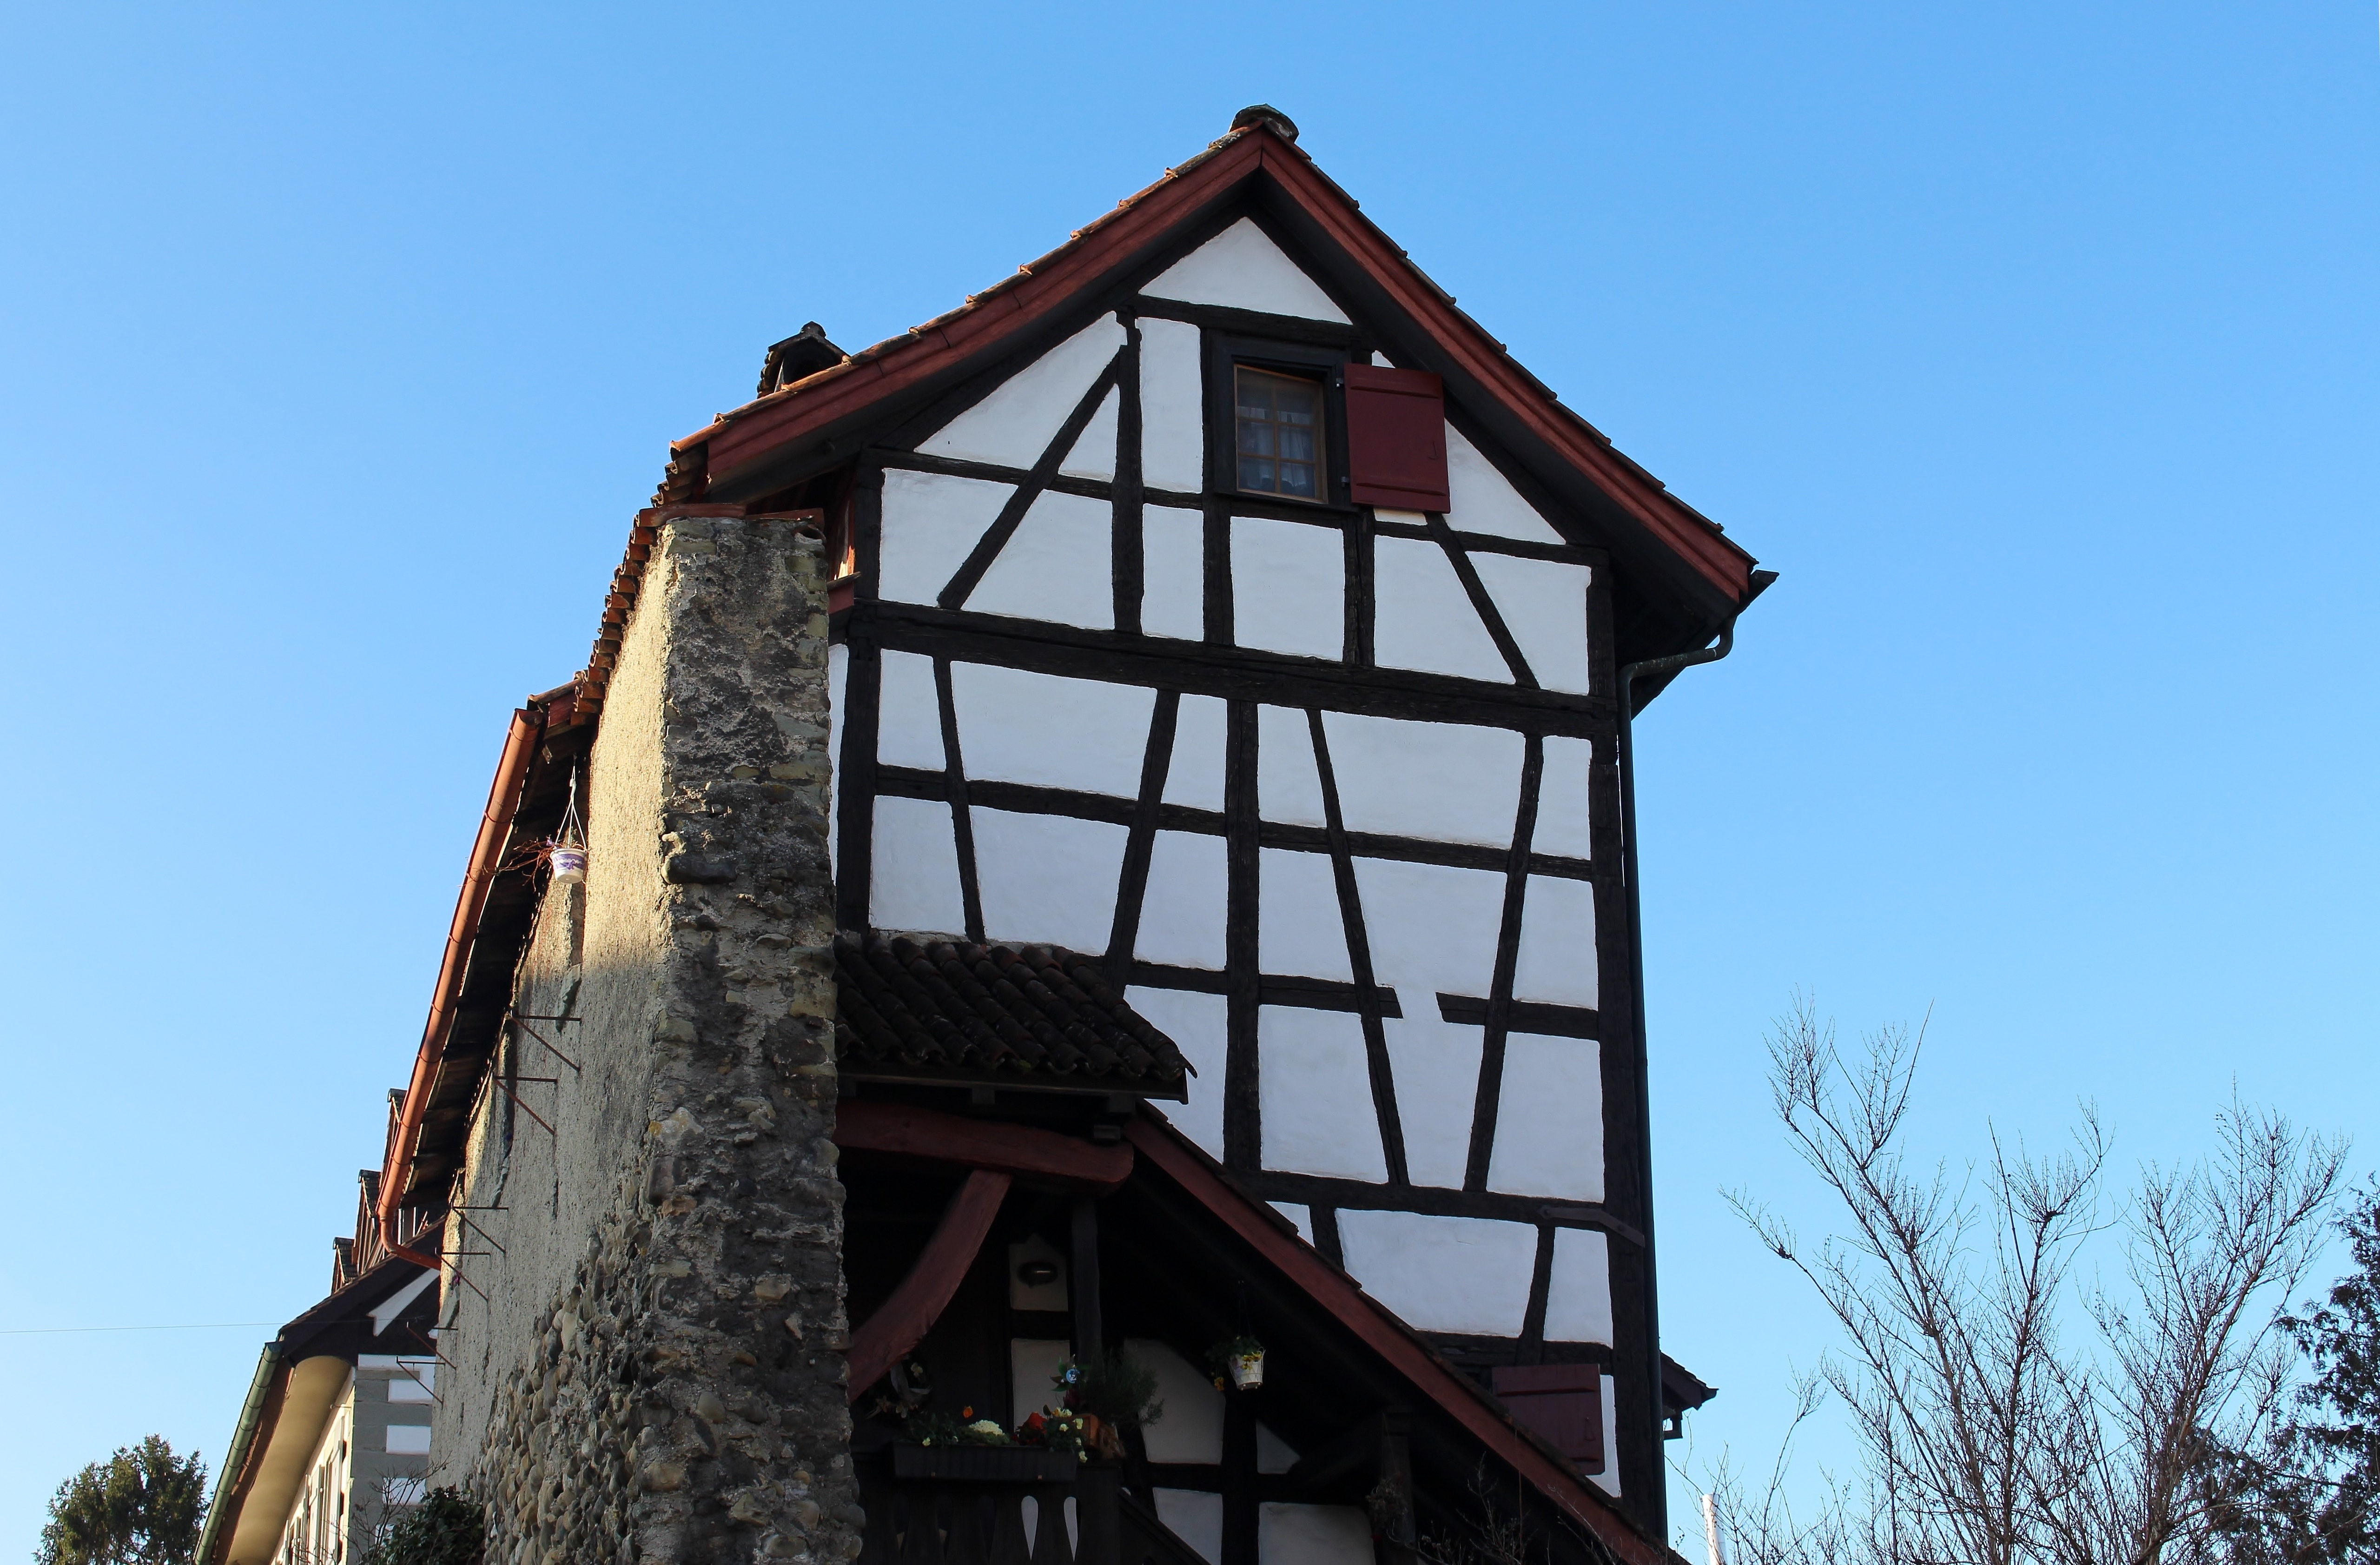
sky, house, roof, building, home, tower, blue, chapel, old town, historically, city wall, truss, observation tower, thurgau, arbon